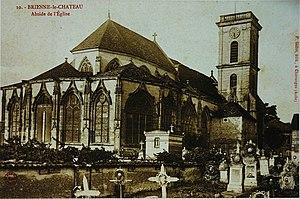
église de brienne.
L'église Saint-Pierre-et-Saint-Paul est une église située à Brienne-le-Château, en France.